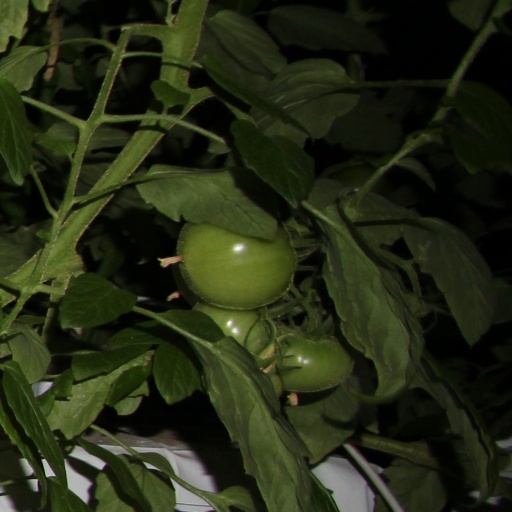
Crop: tomato